Parker, Colorado

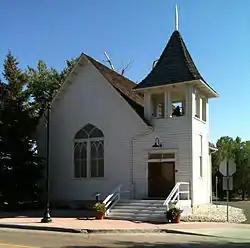
Ruth Memorial Methodist Episcopal Church, listed on the National Register of Historic Places

James donated three acres for Parker Cemetery around 1884, at which time it held the graves of his two sons. It holds the graves of early settlers, the earliest known death was in 1870. Parker (died 1910) and his wife Mattie (died 1887) are also buried there. In the mid-1880s, gold was found at Newlin Gulch (site of the current Rueter–Hess Reservoir.) More businesses were added, including a dry goods store, two more general mercantile stores, another blacksmith shop, a livery stable, barber shop, creamery, stockyard, hotel, church, and a brickworks. Many of these were added by 1900. Victorian architectural style houses were built along Pikes Peak Drive in the 1910s. The Parker station of the Colorado and Southern Railway, which was renamed as it expanded its route, closed in 1931.